Roger & Me

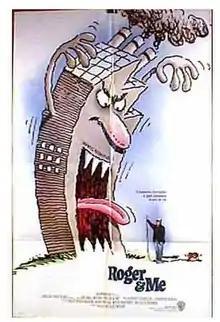
Theatrical release poster

Roger & Me is a 1989 American documentary film written, produced, directed by, and starring Michael Moore, in his directorial debut. Moore portrays the regional economic impact of General Motors CEO Roger Smith's action of closing several auto plants in his hometown of Flint, Michigan, reducing GM's employees in that area from 80,000 in 1978 to about 50,000 in 1992.